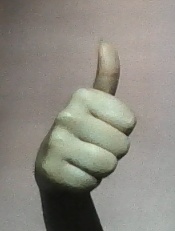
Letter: aleff